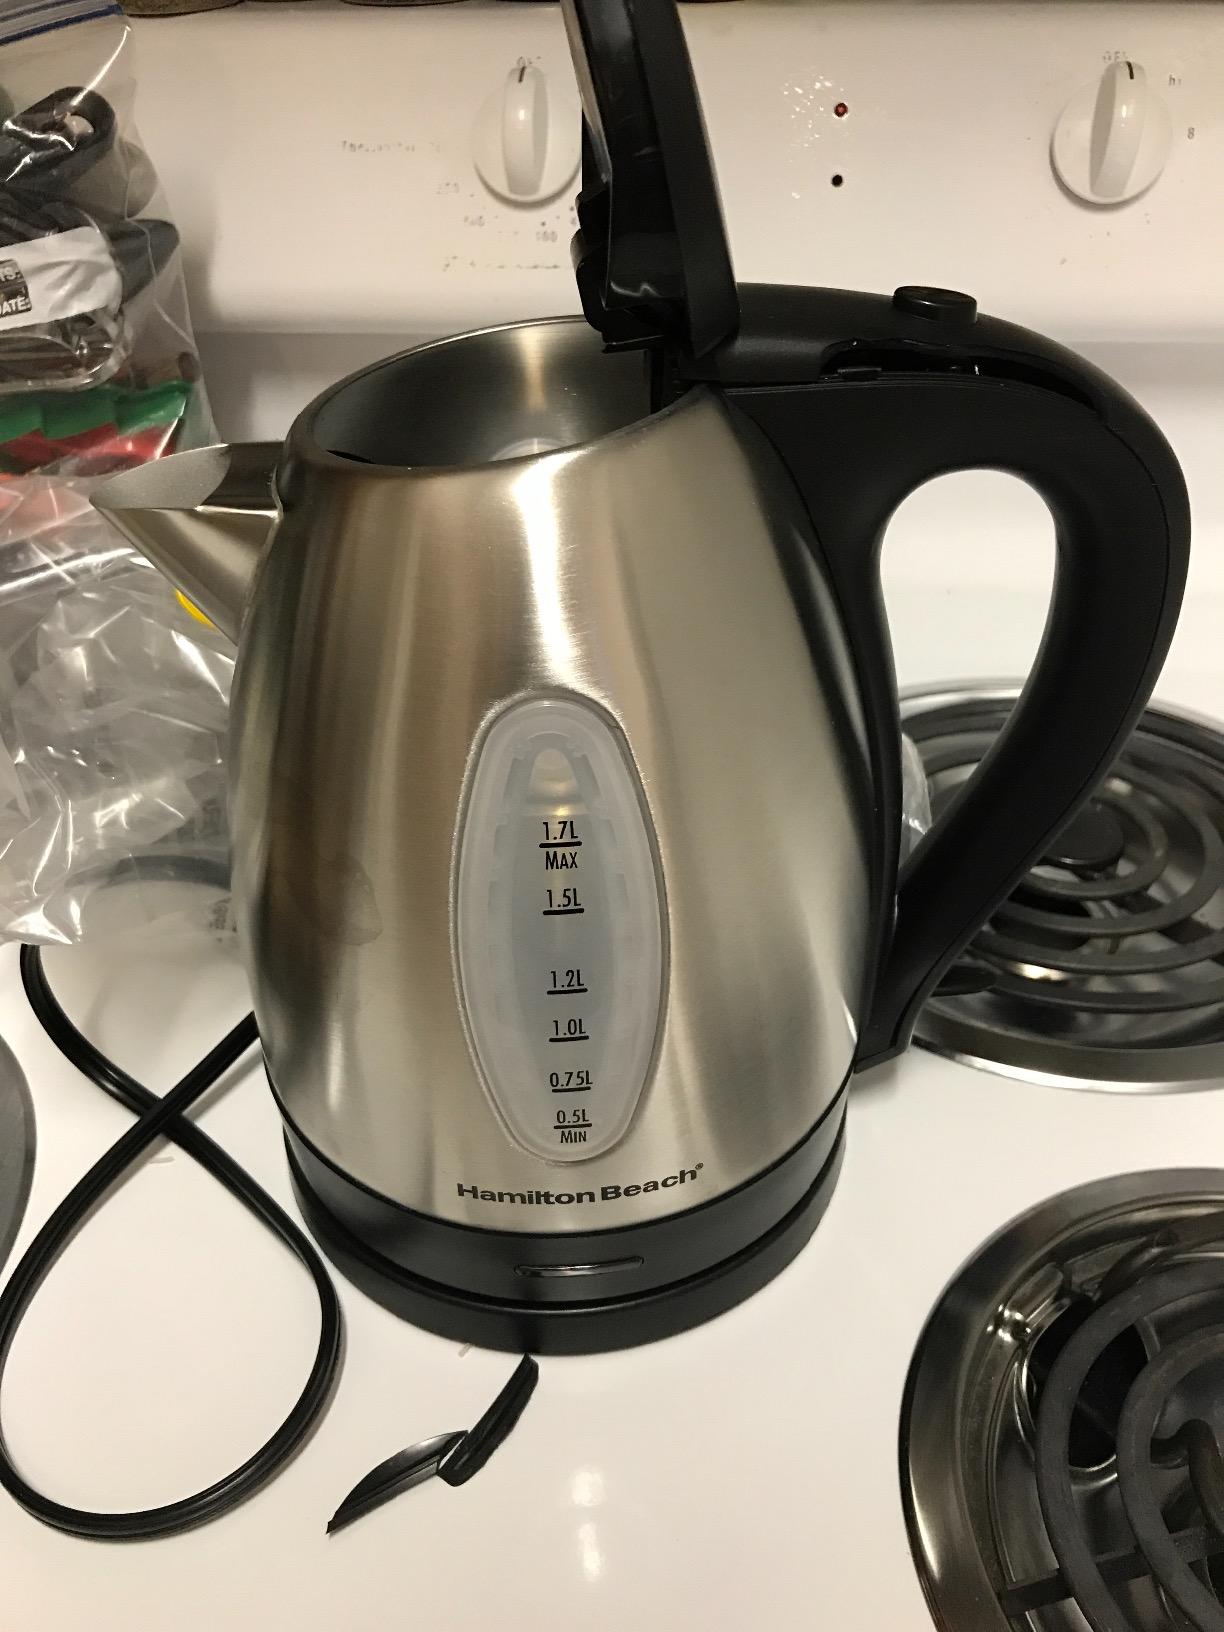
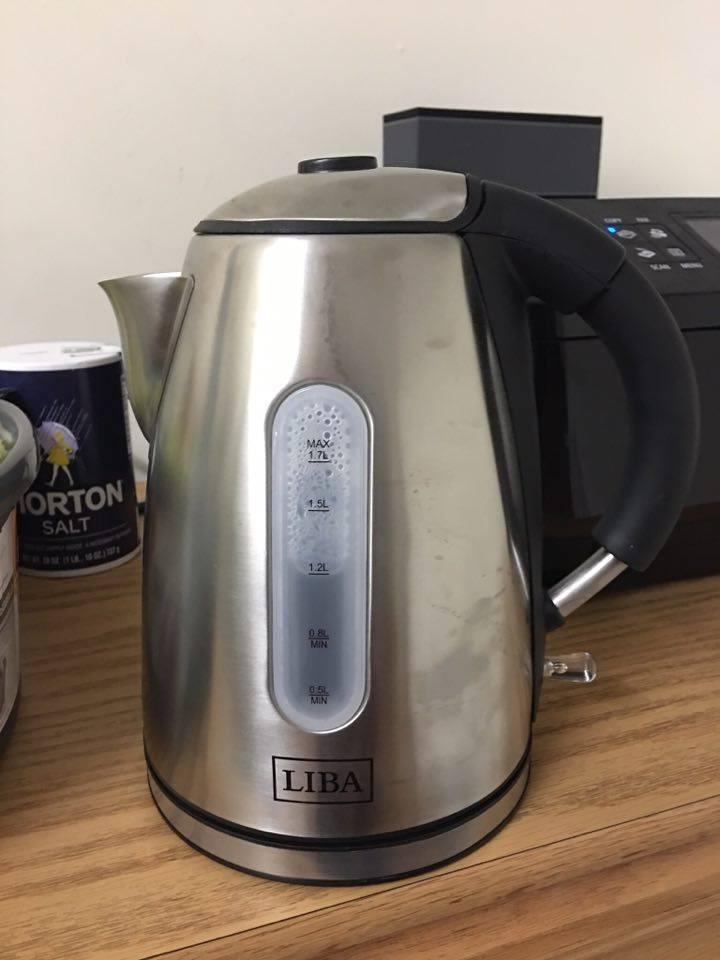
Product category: items_kettle
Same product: no